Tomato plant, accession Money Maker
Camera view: horizontal (90 deg, fisheye); turntable rotation: 270 degrees
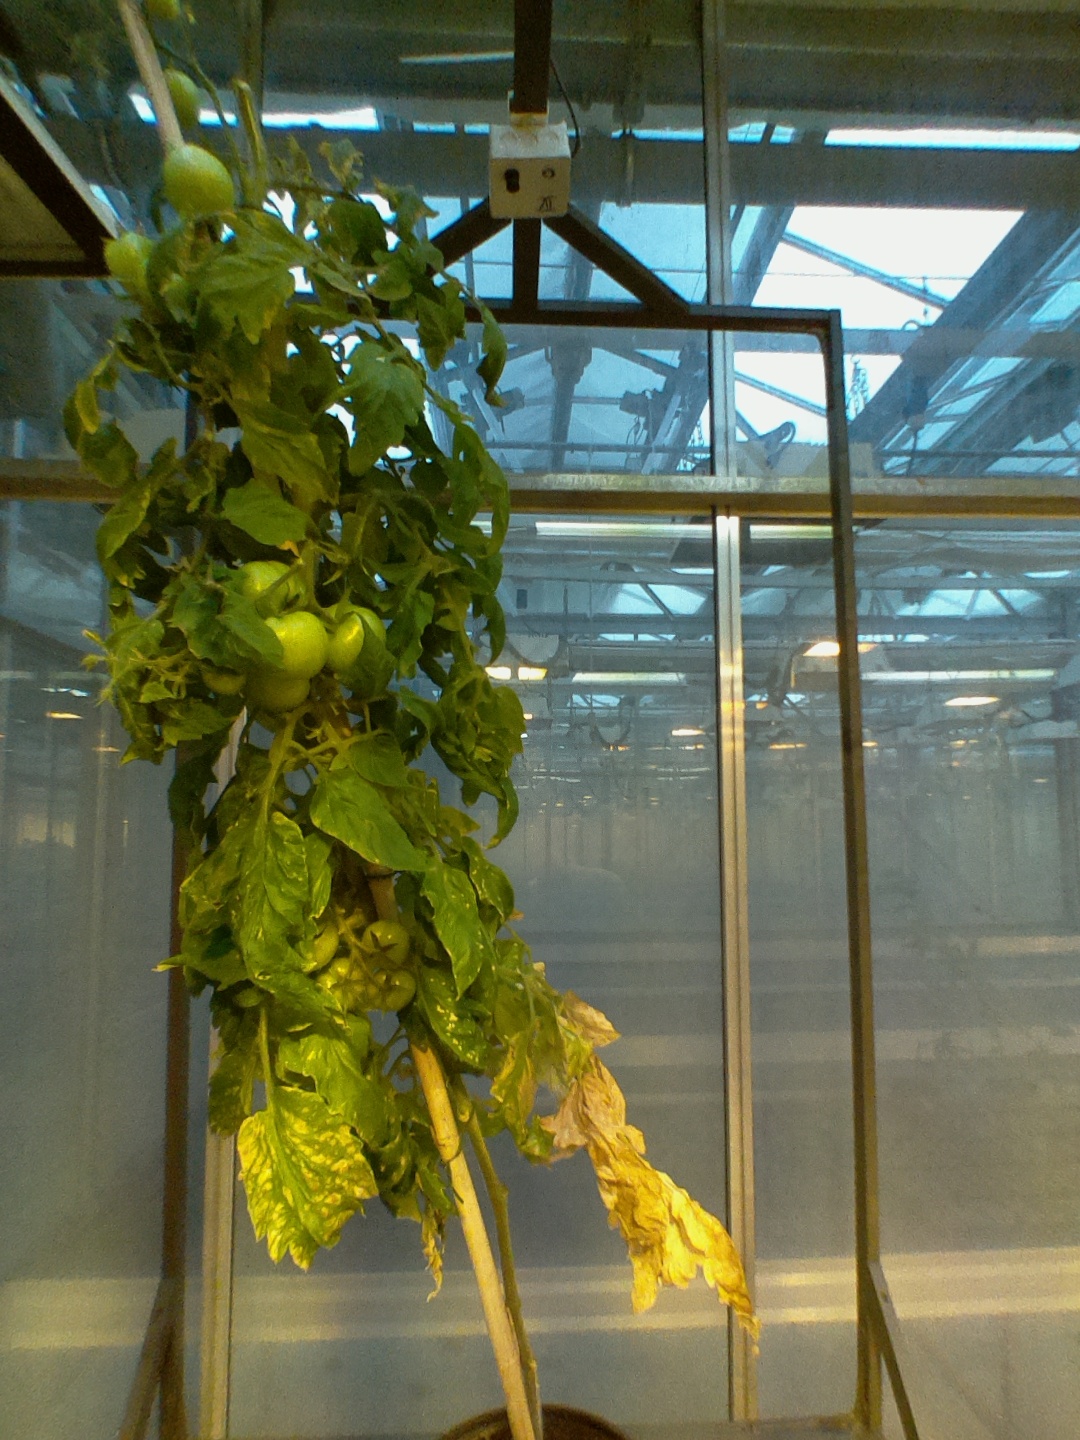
BBCH growth stage 79: 90% -100% of final fruit size